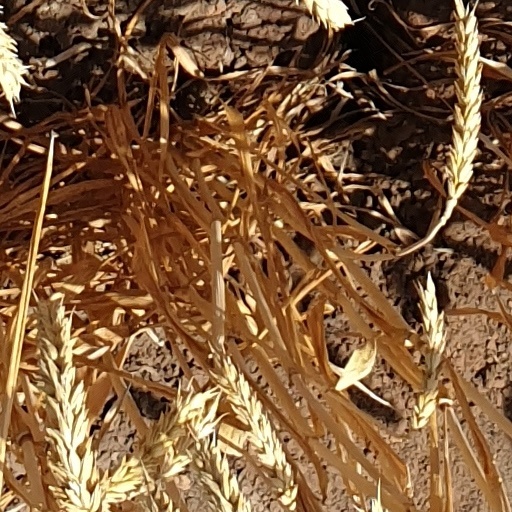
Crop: wheat